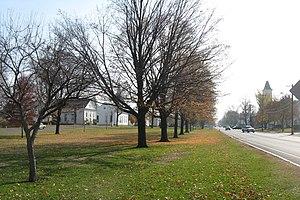
Belchertown est une ville située dans le Comté de Hampshire dans le Massachusetts aux États-Unis. Avec une population de 12 968 en 2000, elle appartient à la zone statistique de la métropole de la ville de Springfield. Elle accueille la Belchertown High School tandis que la tristement célèbre Belchertown State School, une institution traitant les problèmes mentaux est fermée depuis 1992.